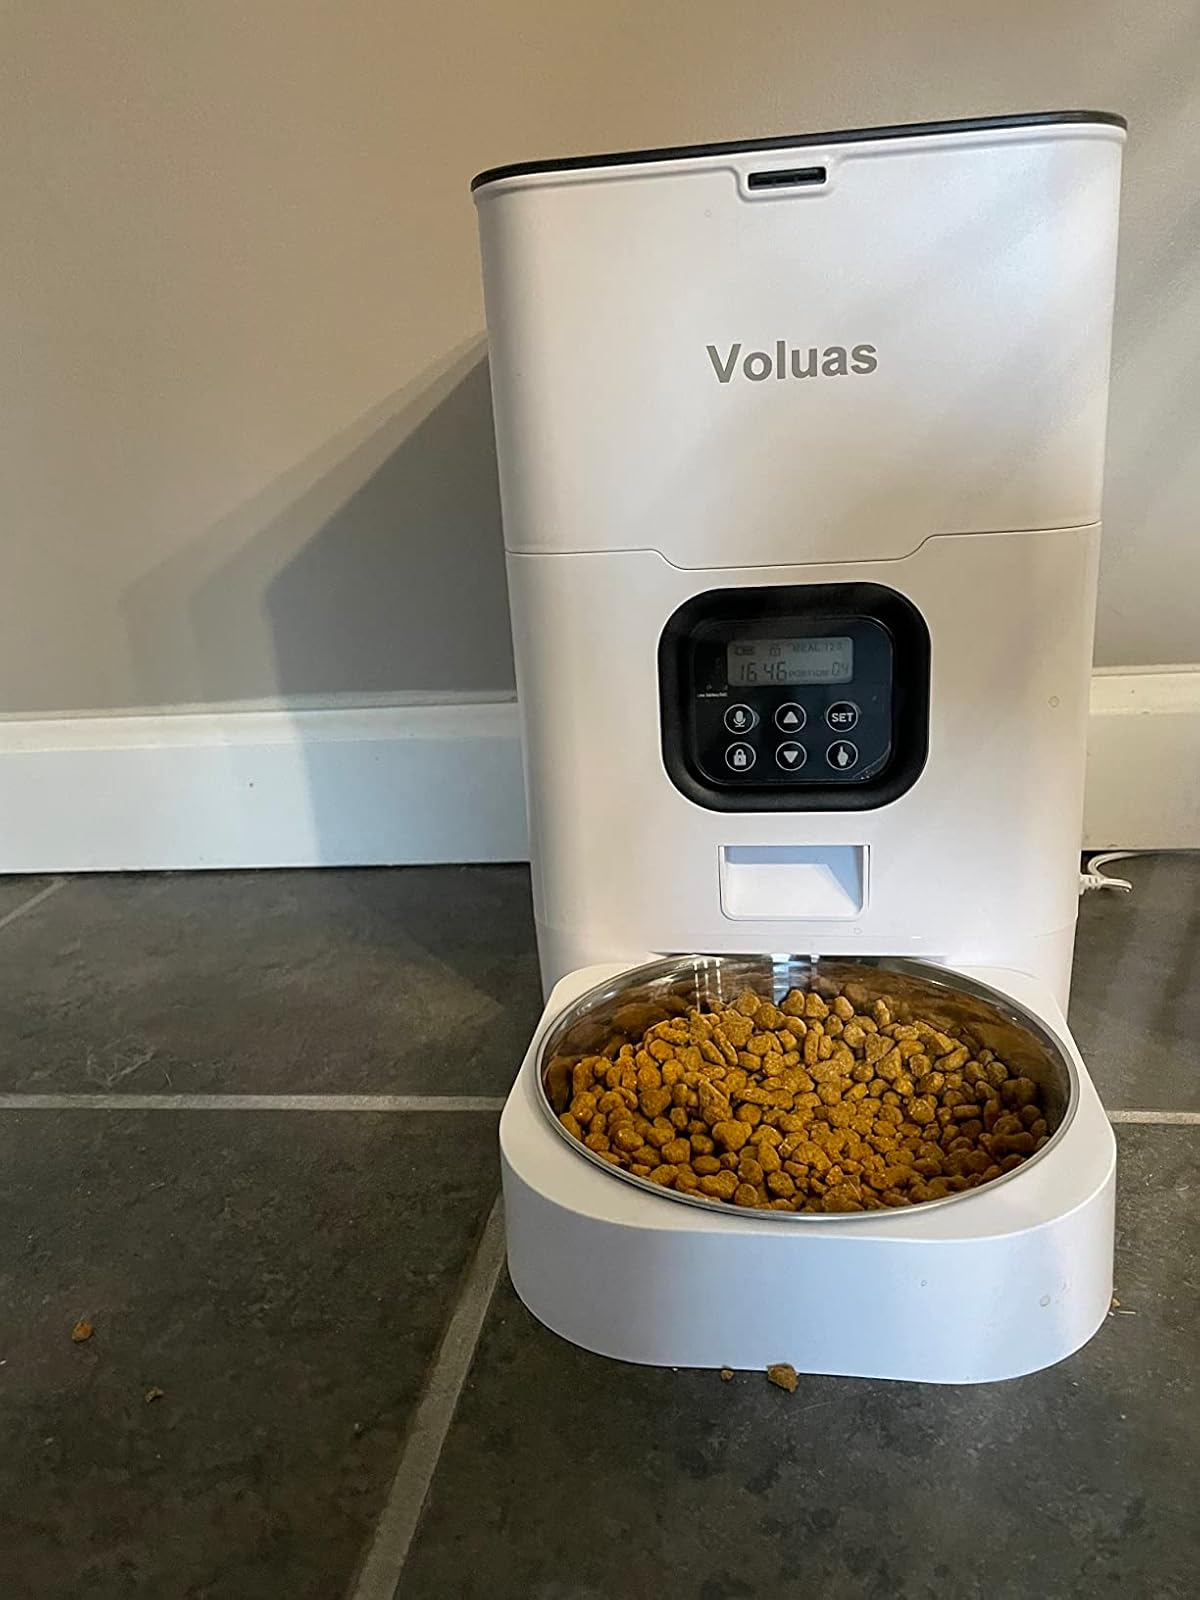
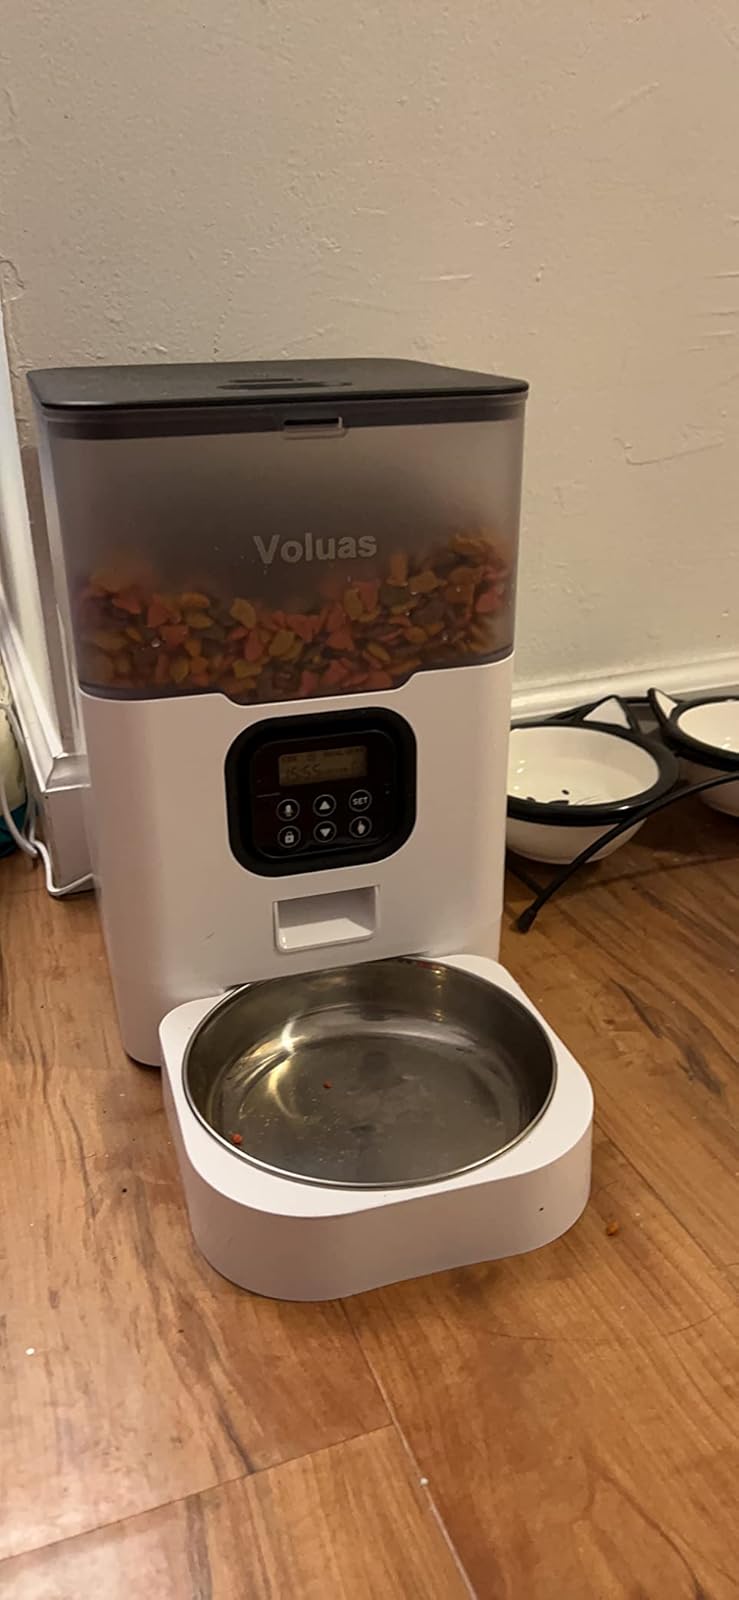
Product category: items_feeder
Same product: no